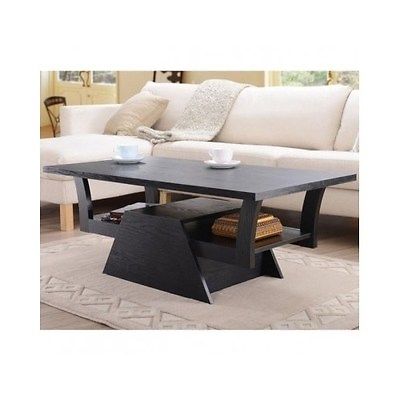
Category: table